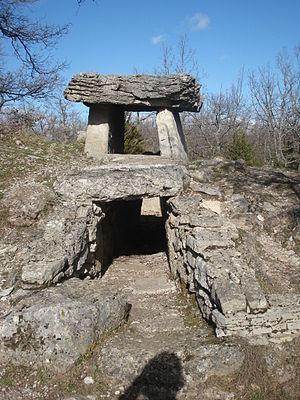
et article présente la liste des sites mégalithiques de l'Hérault, en France.
La Vacquerie-et-Saint-Martin-de-Castries est une commune française située dans le département de l'Hérault en région Occitanie. Elle provient de l'union en 1832 des deux anciennes communes de La Vacquerie et de Saint-Martin-de-Castries.